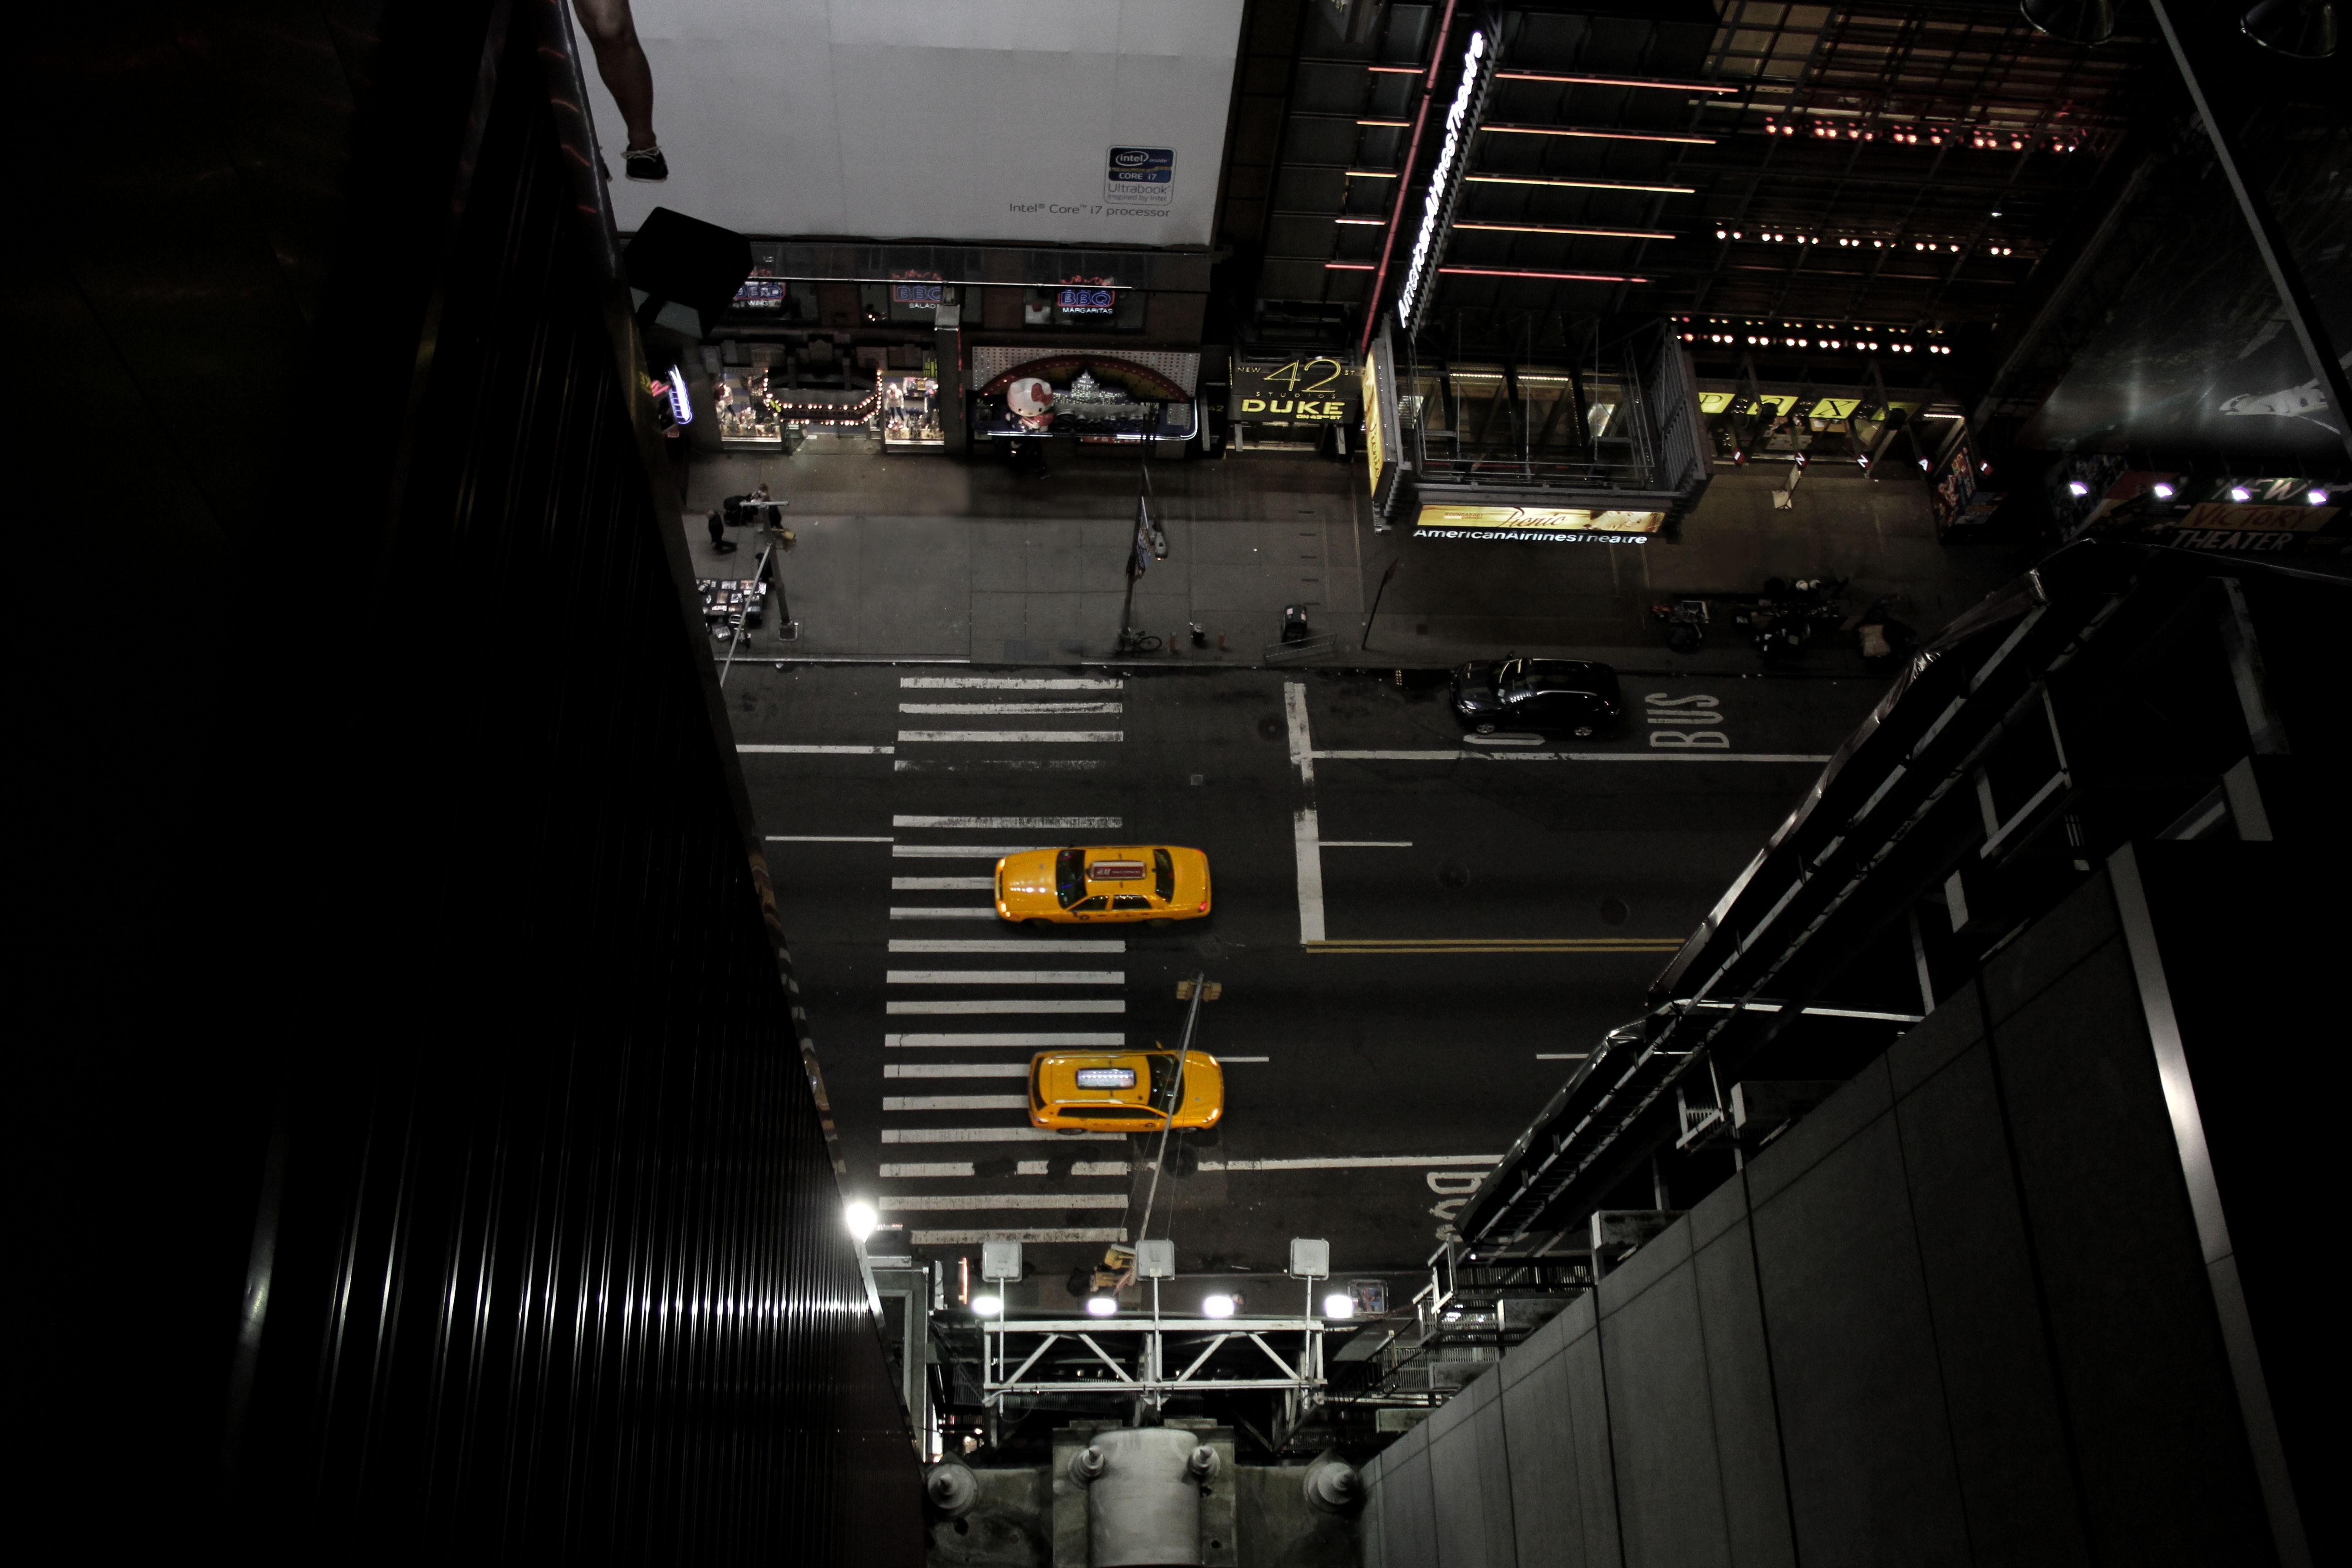
technology, road, city, new york, taxi, cab, nyc, usa, darkness, ny, screenshot, personal computer hardware